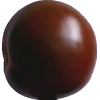
Label: tomato_maroon